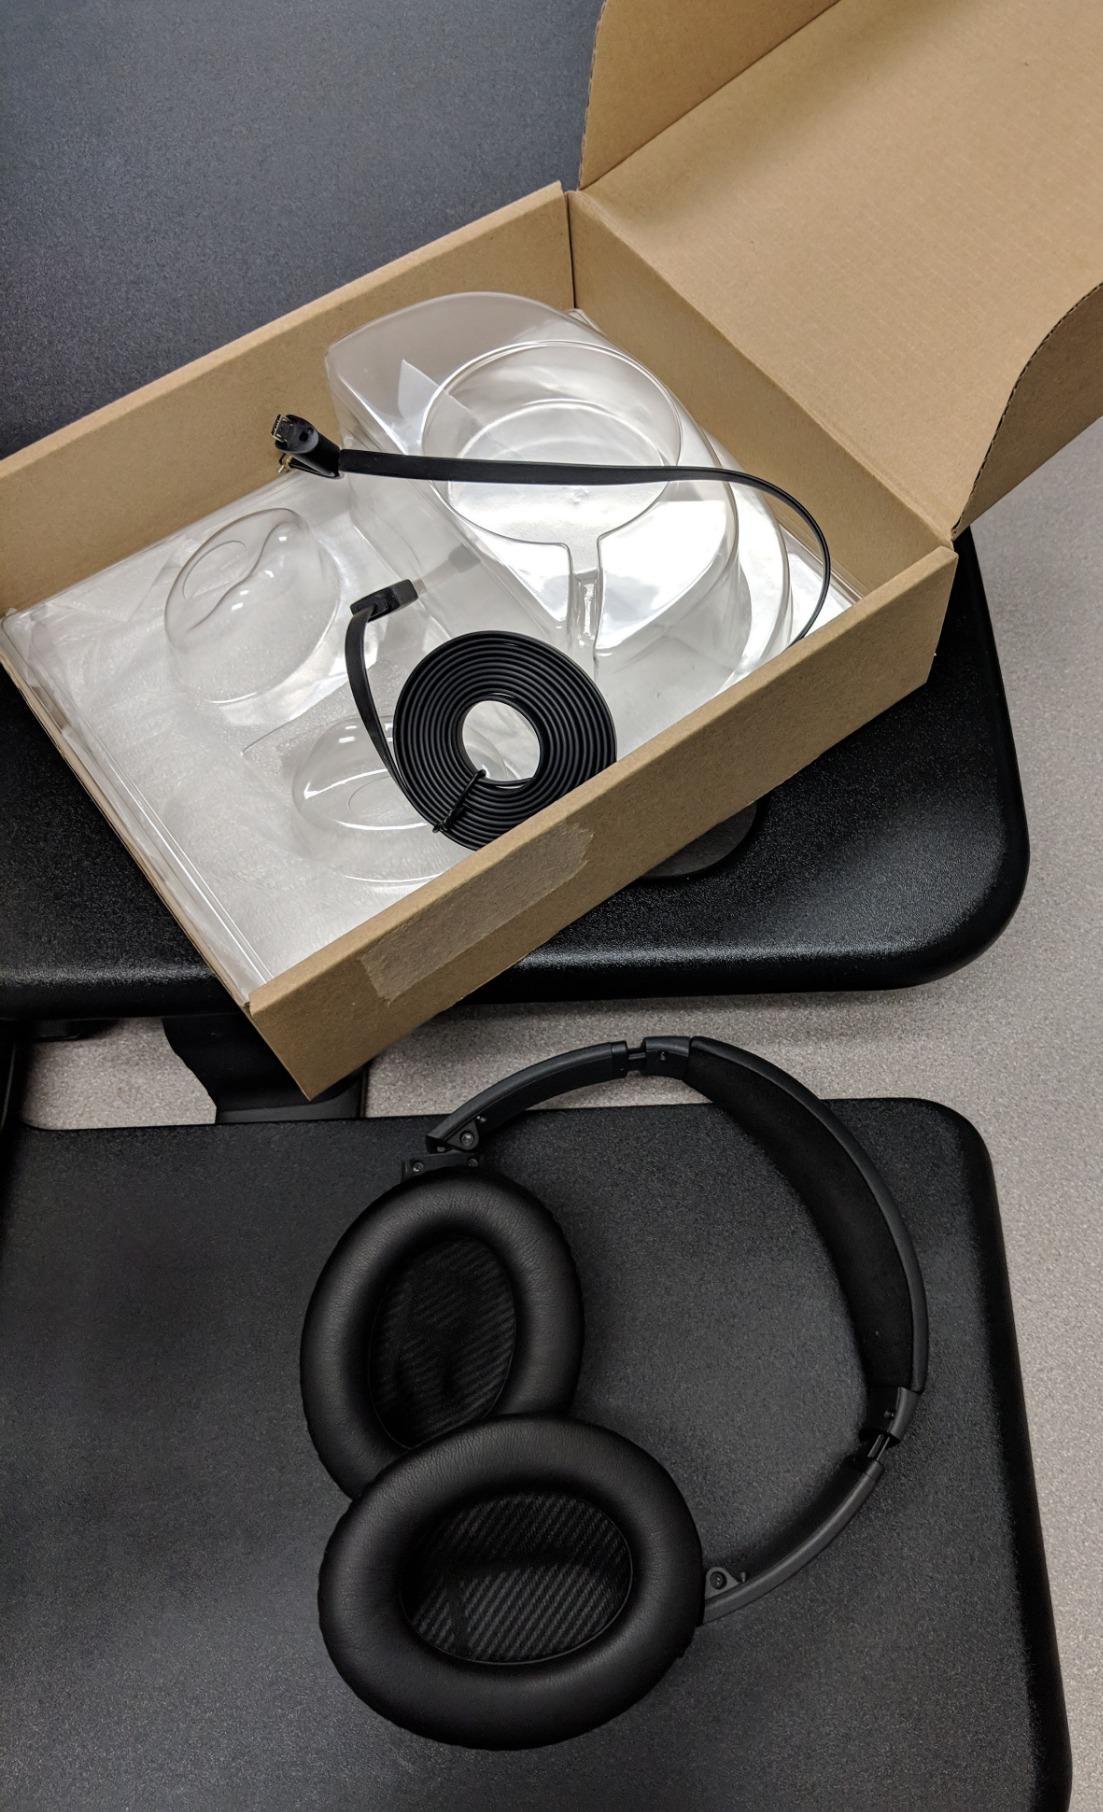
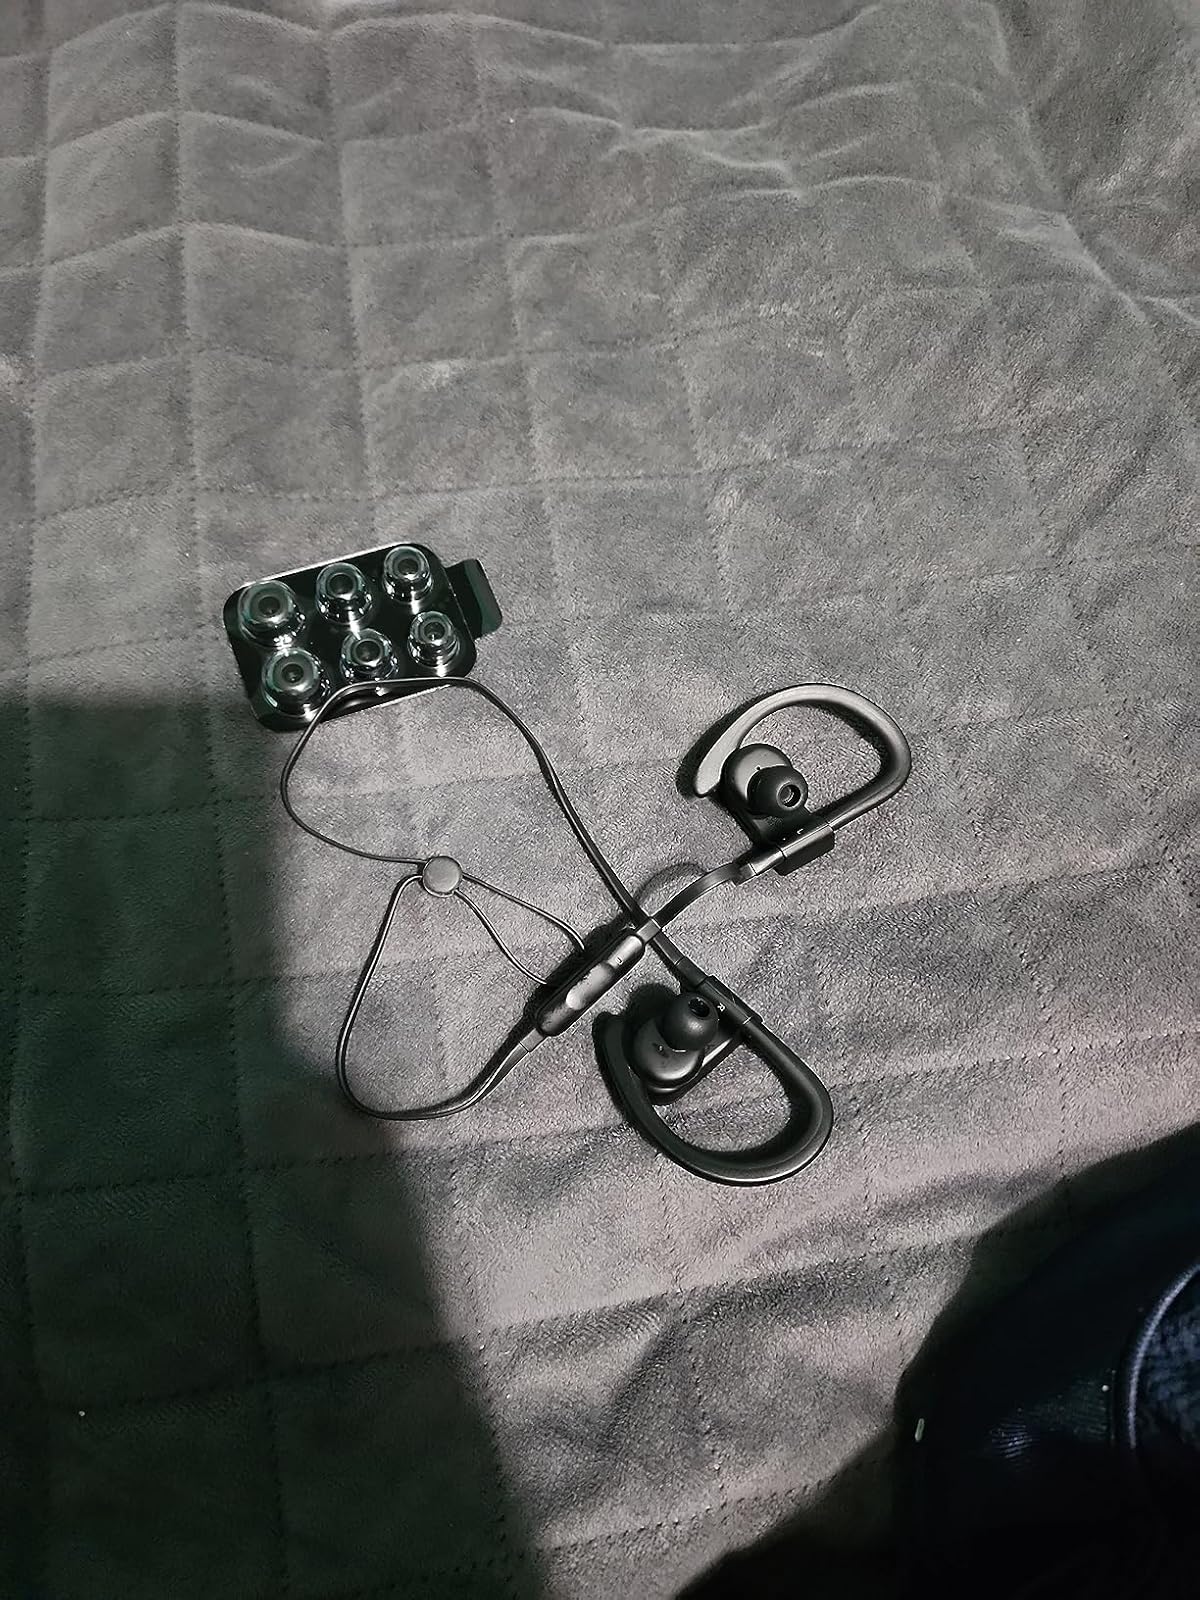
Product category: headphones
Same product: no